A-weighting

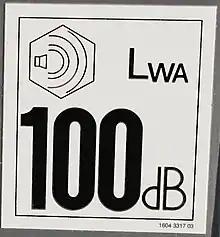
Label related to a portable air compressor

A-weighted decibels are abbreviated dB(A) or dBA. When acoustic (calibrated microphone) measurements are being referred to, then the units used will be dB SPL referenced to